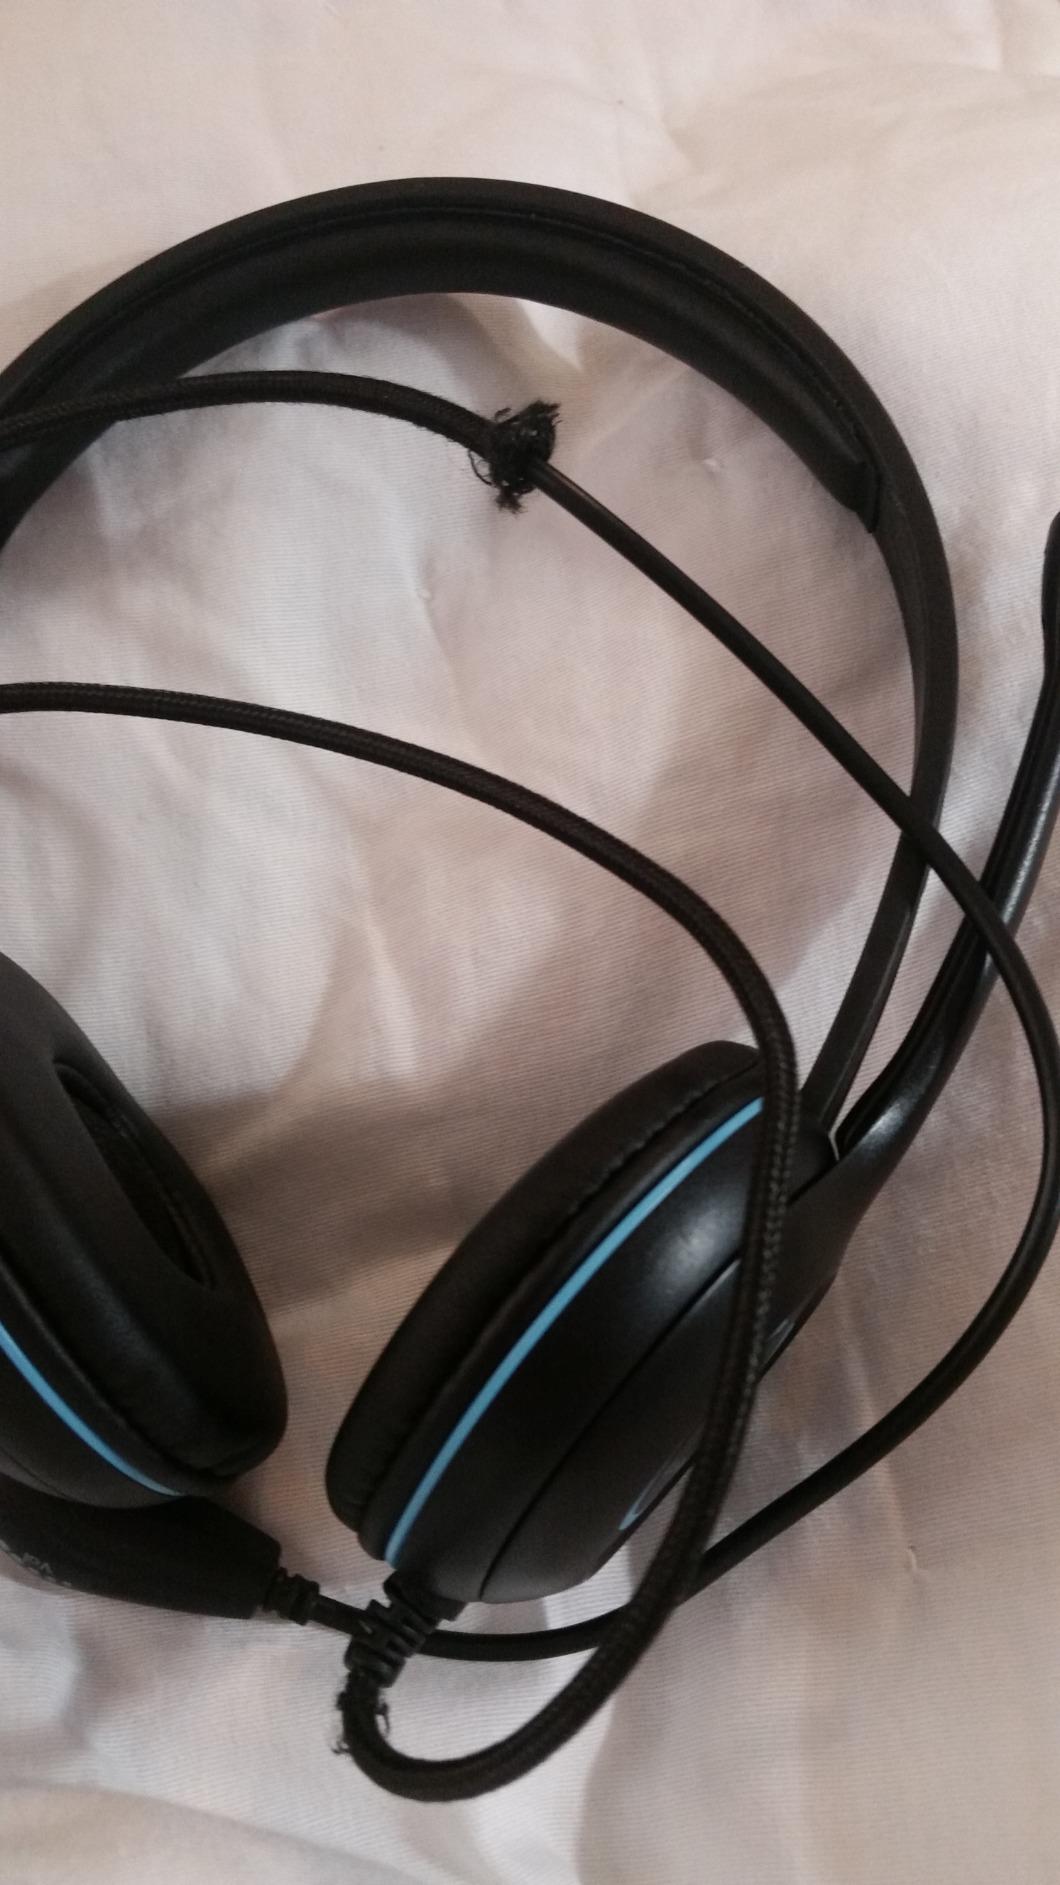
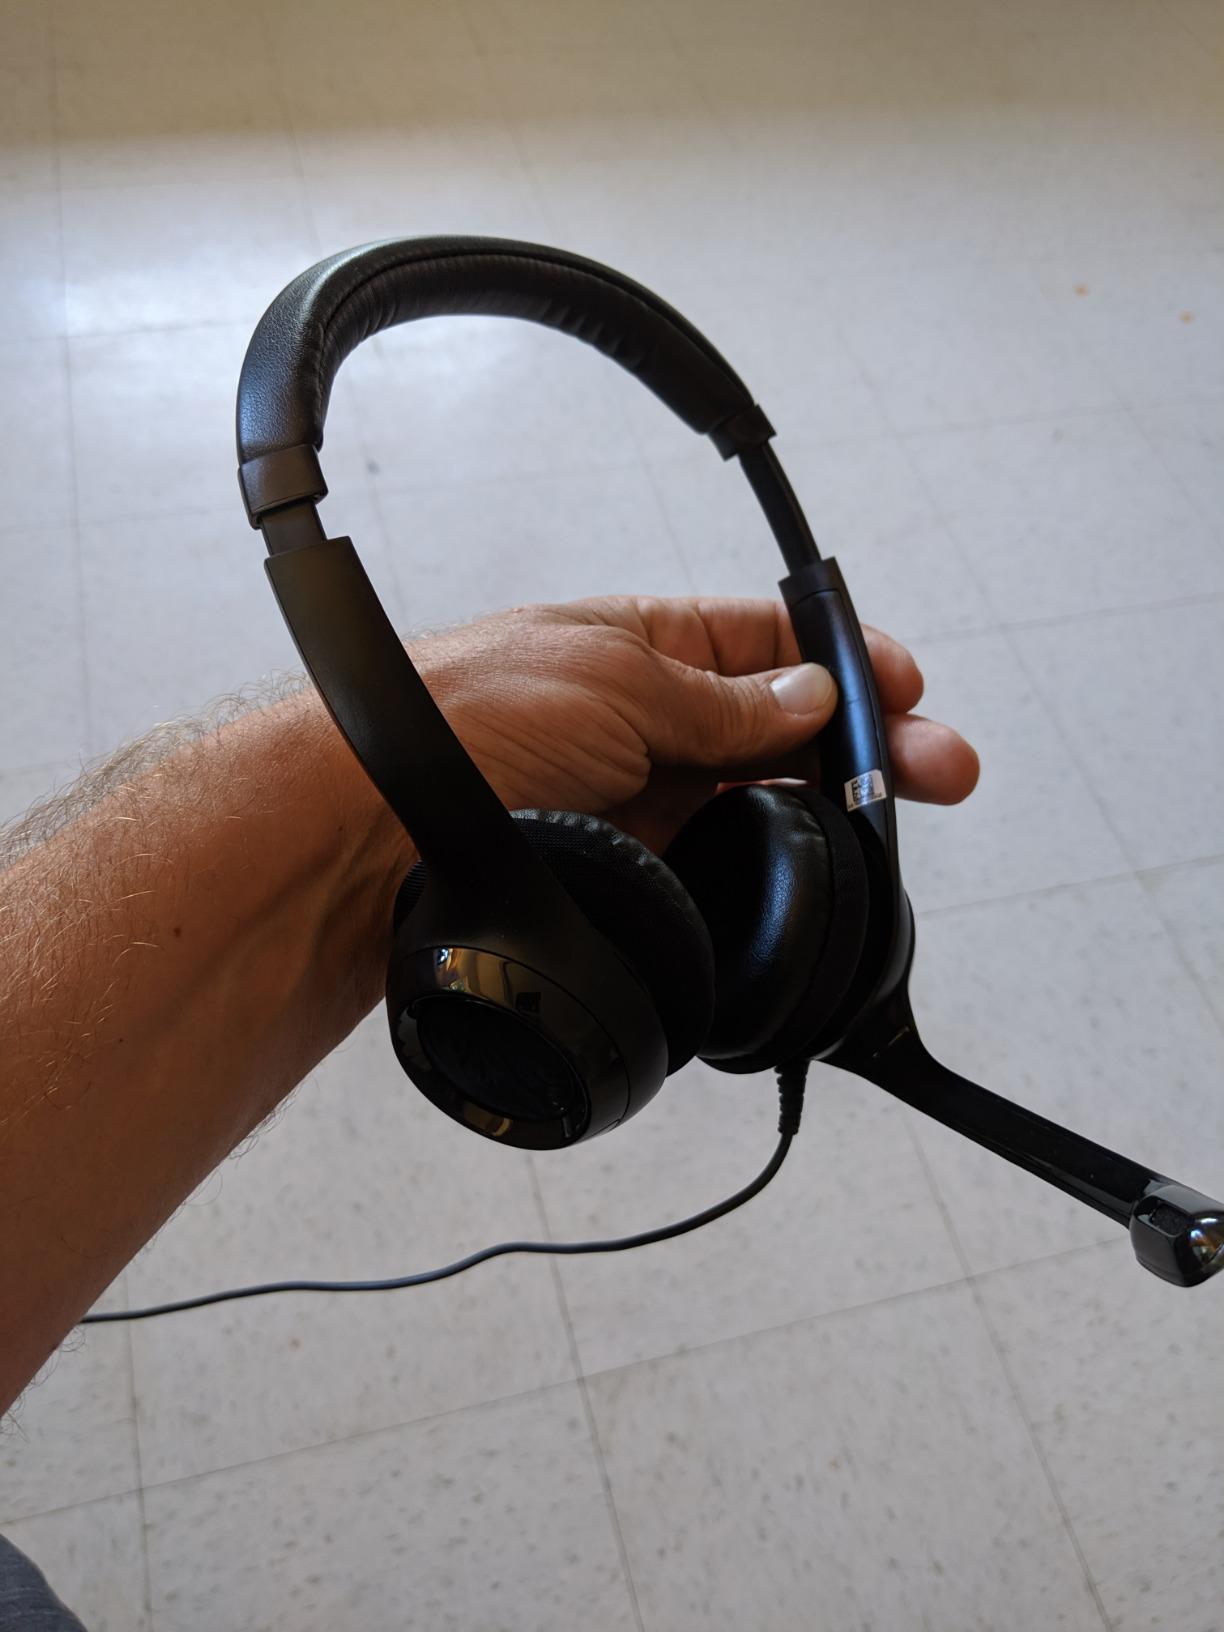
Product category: headphones
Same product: no